Cambodian–Vietnamese War

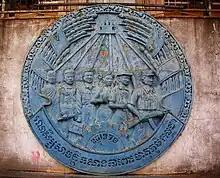
The emblem of the Kampuchean United Front for National Salvation

Instead of being sobered by the Vietnamese show of force, the Kampuchean government boasted that the Vietnamese withdrawal was a major victory for Democratic Kampuchea, comparing it to the on 17 April 1975. The Kampucheans went on further to proclaim that .